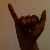
The image shows a hand gesture representing the letter 'Y' in Indian Sign Language.